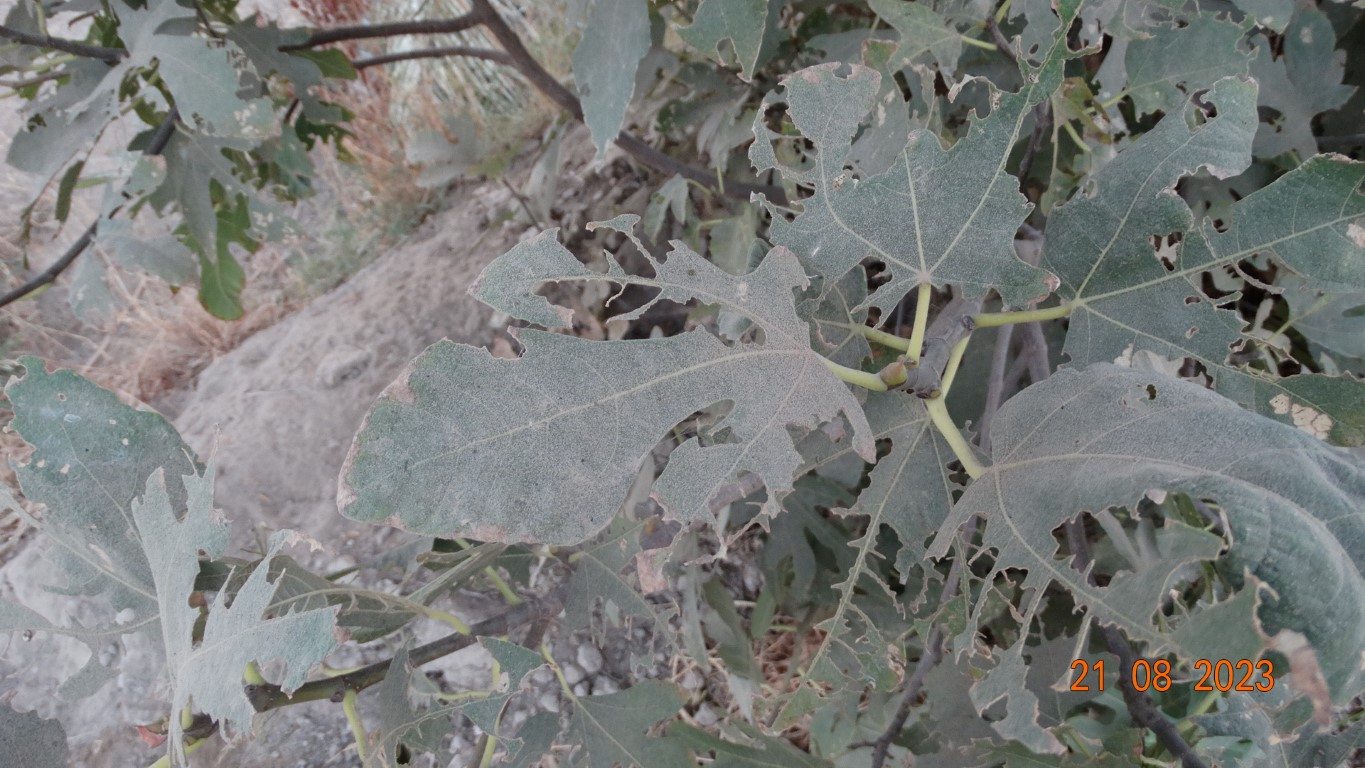
Label: infected